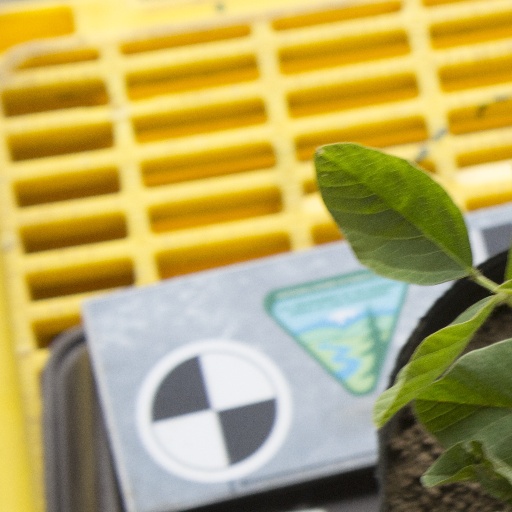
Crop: soybean